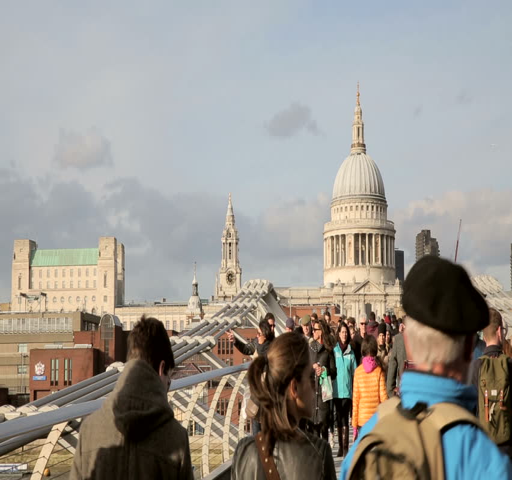
commuters and city workers going to work .